2013 Archery World Cup

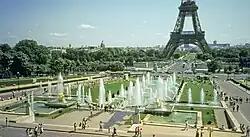
Fontaines du Trocadéro, venue for the finals.

The 2013 Archery World Cup was the 8th edition of the annual international archery circuit, organised by the World Archery Federation. Archers in the recurve and compound disciplines acquired qualifying points based on their performance. The top mixed team and the top seven individual archers over the course of the four stages (with no more than two from one nation) joined the leading non-qualified host nation archer for the finals.